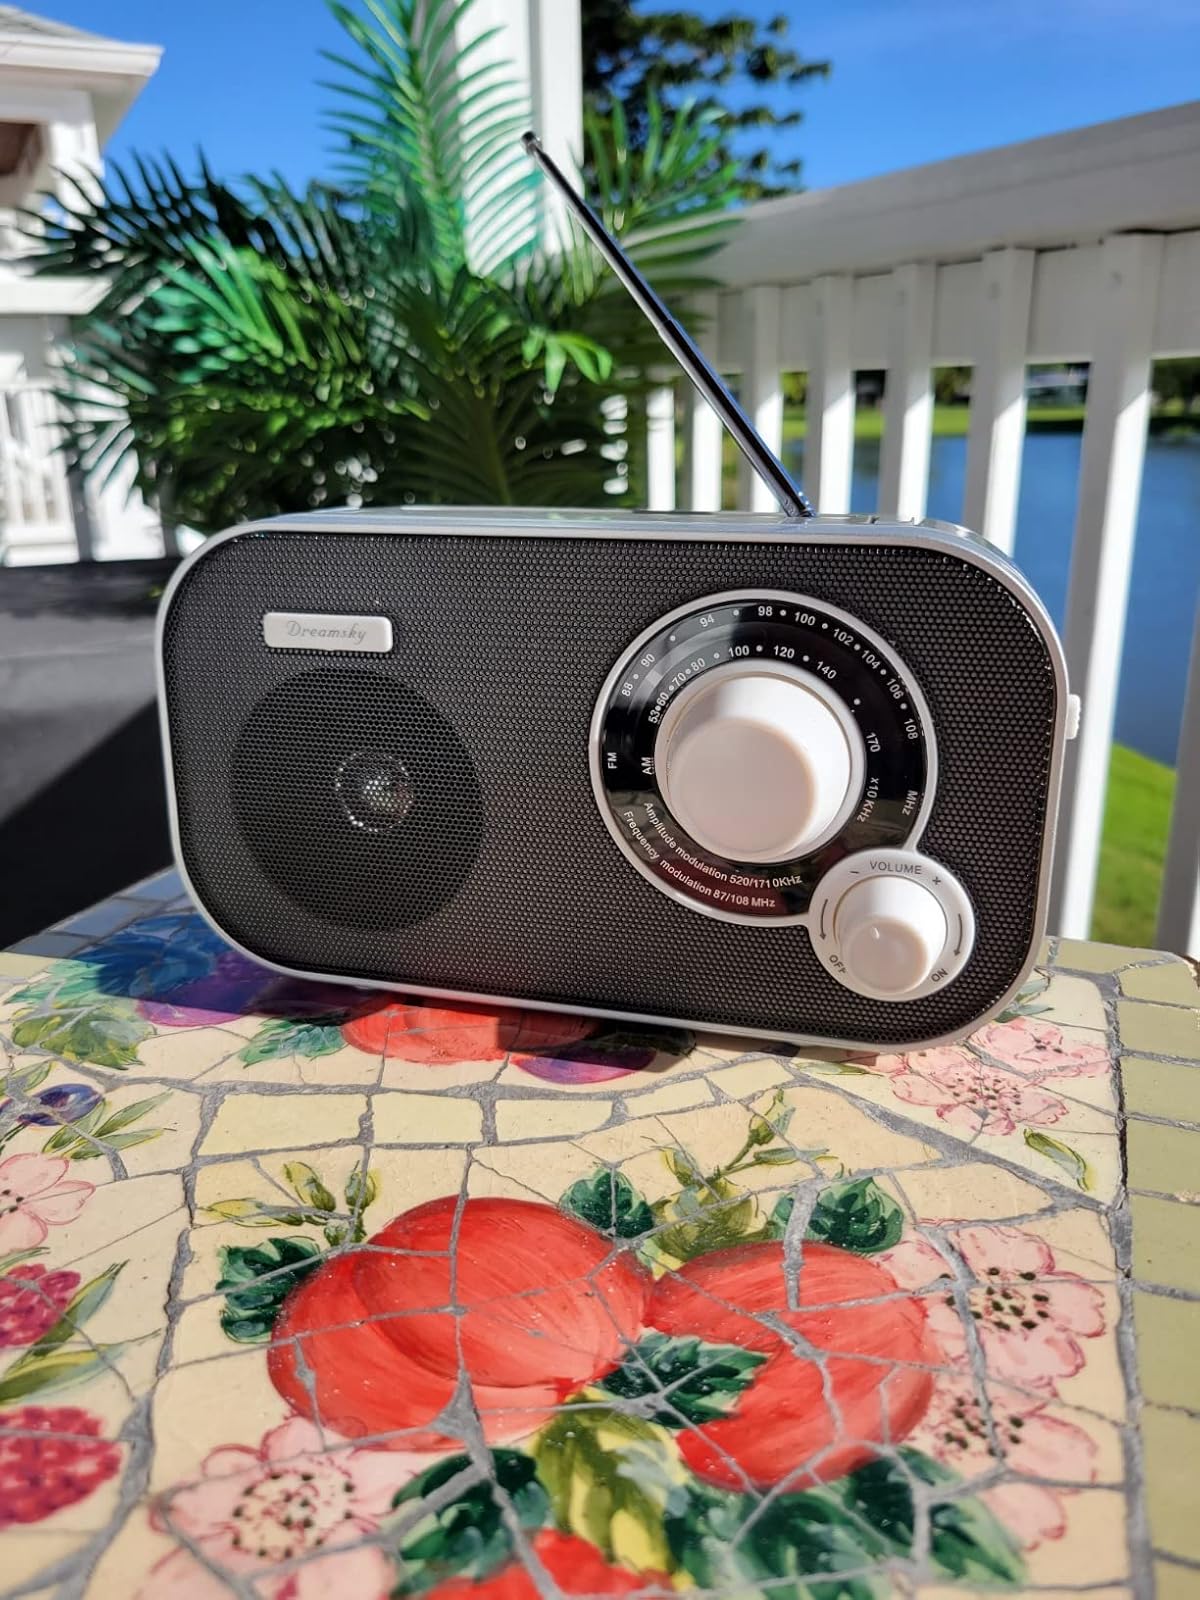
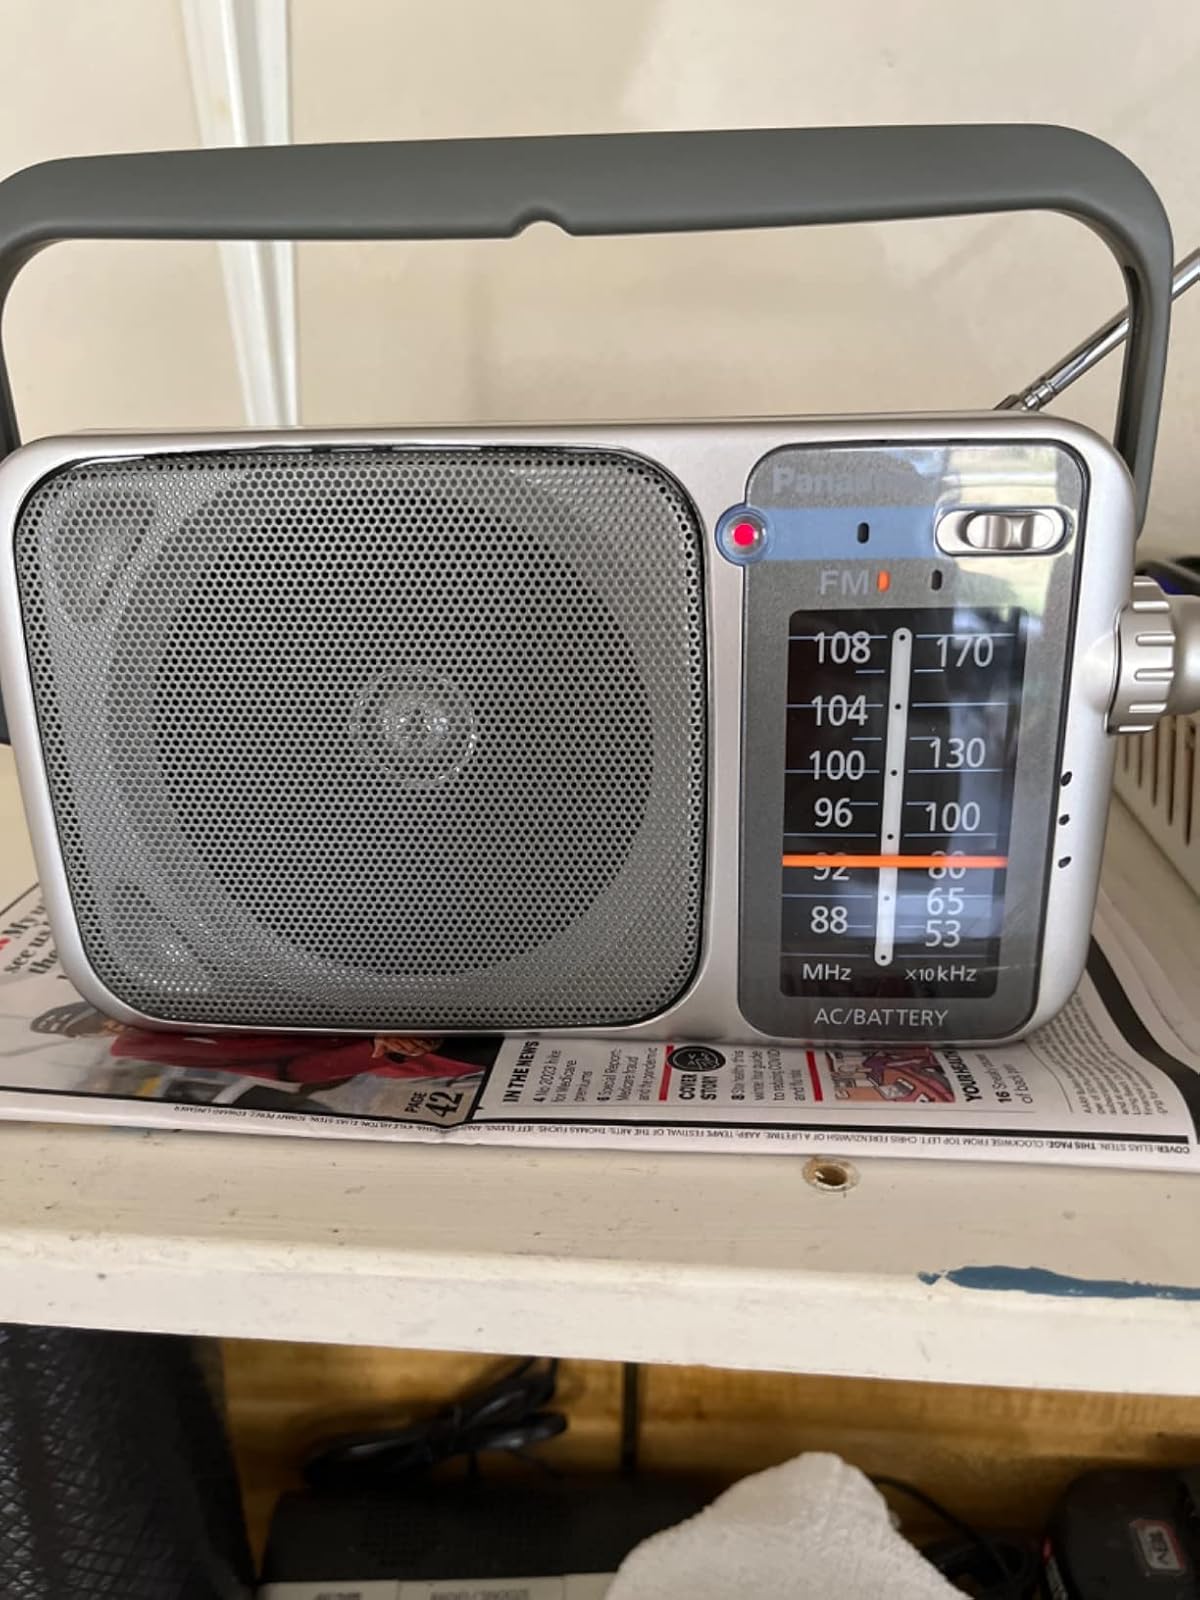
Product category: radio
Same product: no